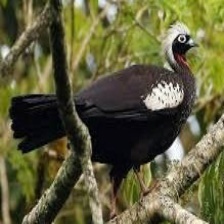
Species: BAND TAILED GUAN
Scientific name: PENELOPE ARGYROTIS